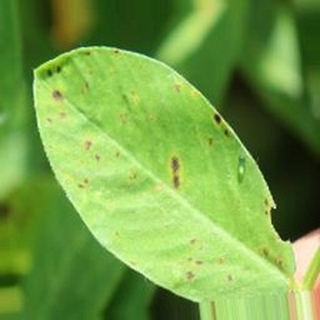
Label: groundnut_early_leaf_spot